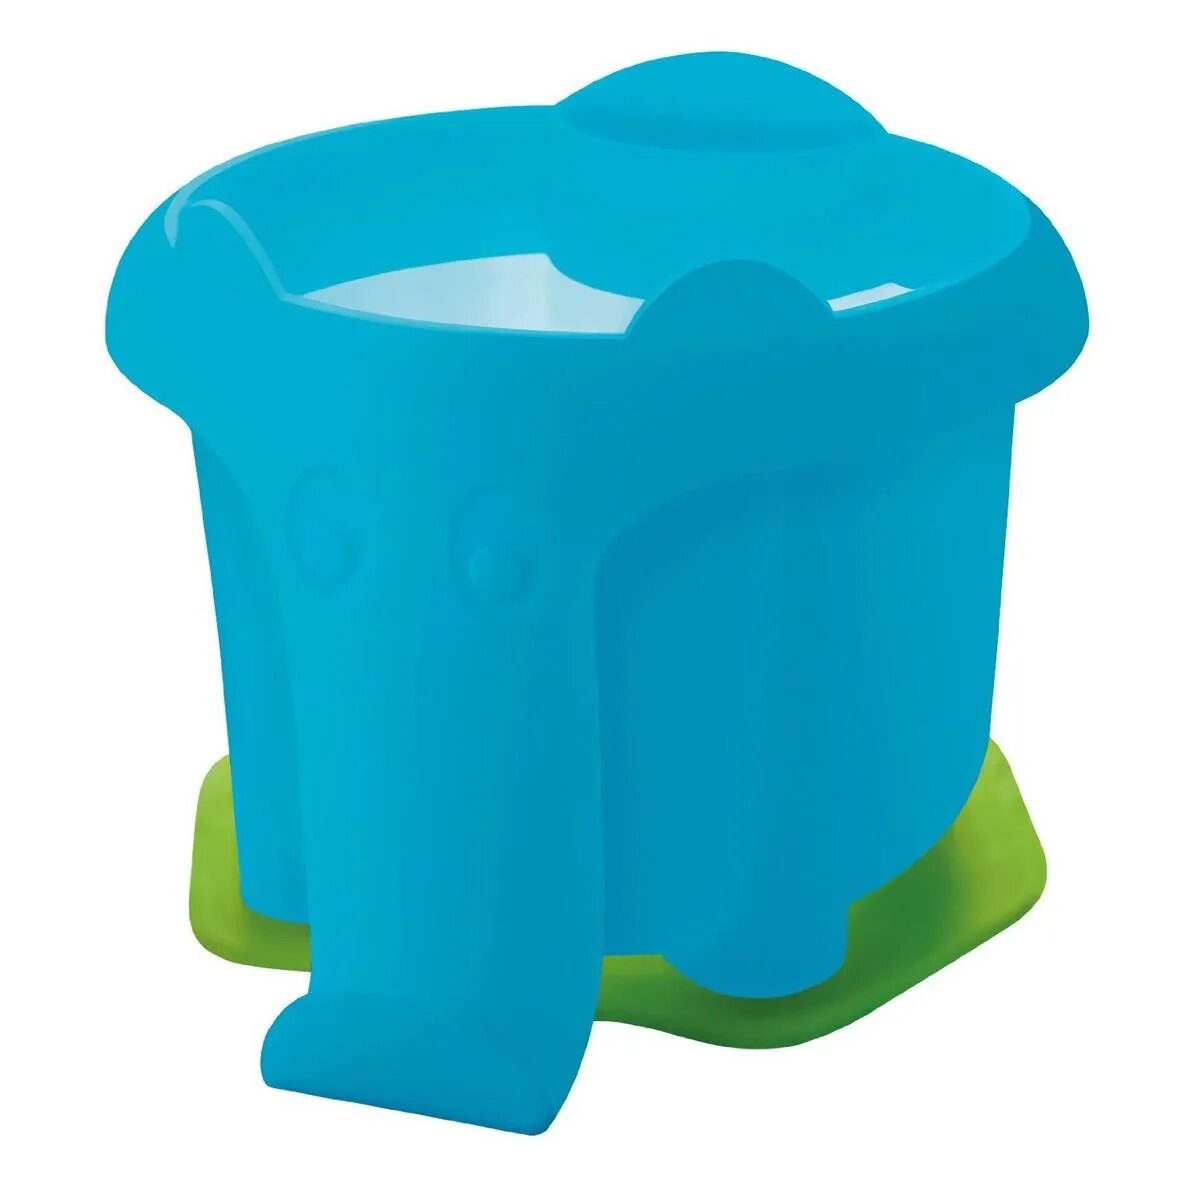
Pelikan Wasserbox Elefant, blau
Ansteckbare "Elefanten"-Wasserbox • In blau • Kippsicher an K12 ansteckbar • Mit Pinselablage
Brand: Pelikan
Category: Animals & Pet Supplies > Pet Supplies > Bird Supplies > Bird Cage Accessories > Bird Cage Bird Baths